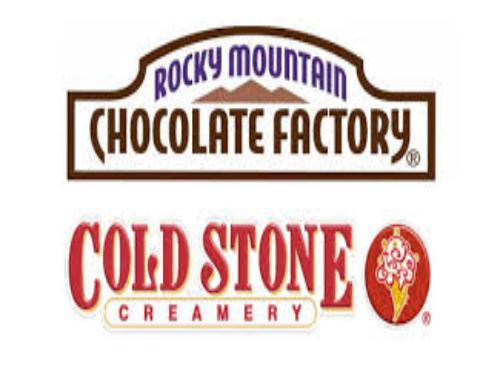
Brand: Cold Stone Creamery
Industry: Food